Suomenlinna

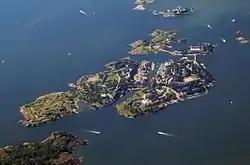
An aerial view of Suomenlinna

Suomenlinna, or Sveaborg, is a sea fortress composed of eight islands, of which six have been fortified. Located about 4 km southeast of the city center of Helsinki, the capital of Finland, Suomenlinna is a popular destination for both tourists and locals, who enjoy it as a picturesque picnic site.